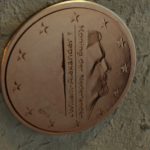
Coin value: 2cents
Country: nl
Edition: 2014